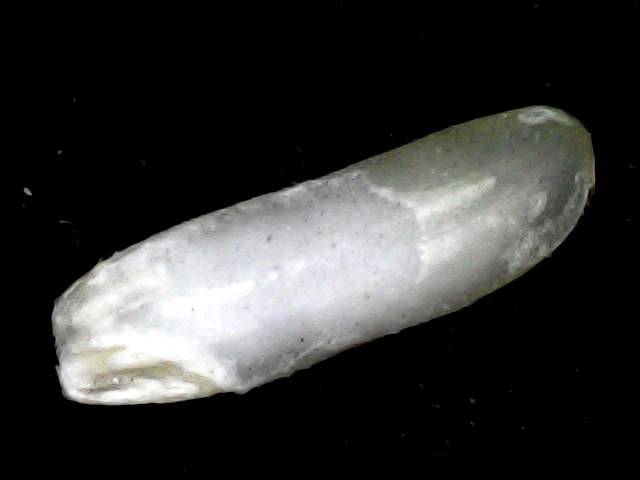
Rice variety: BD87